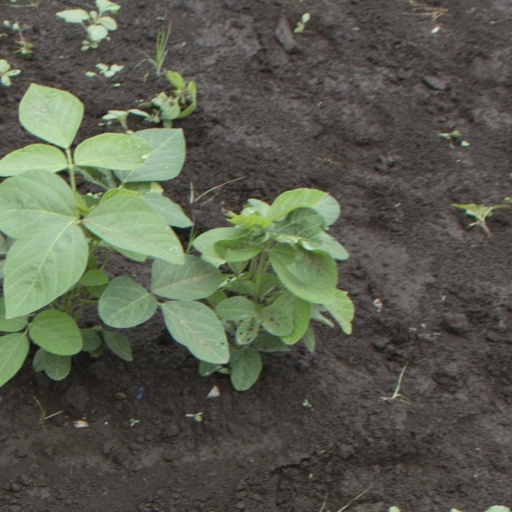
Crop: soybean